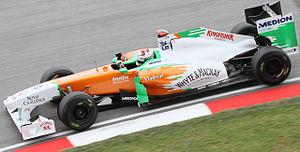
Le Grand Prix automobile de Chine 2011, disputé le 17 avril 2011 sur le Circuit international de Shanghai, est la 842ᵉ épreuve du championnat du monde de Formule 1 courue depuis 1950, la troisième manche du championnat 2011 et la huitième édition de l'épreuve comptant pour le championnat du monde.